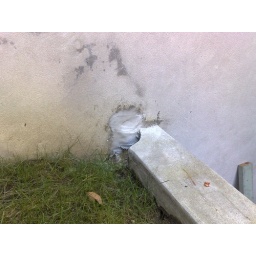
evidence of wall breach caused by water seepage